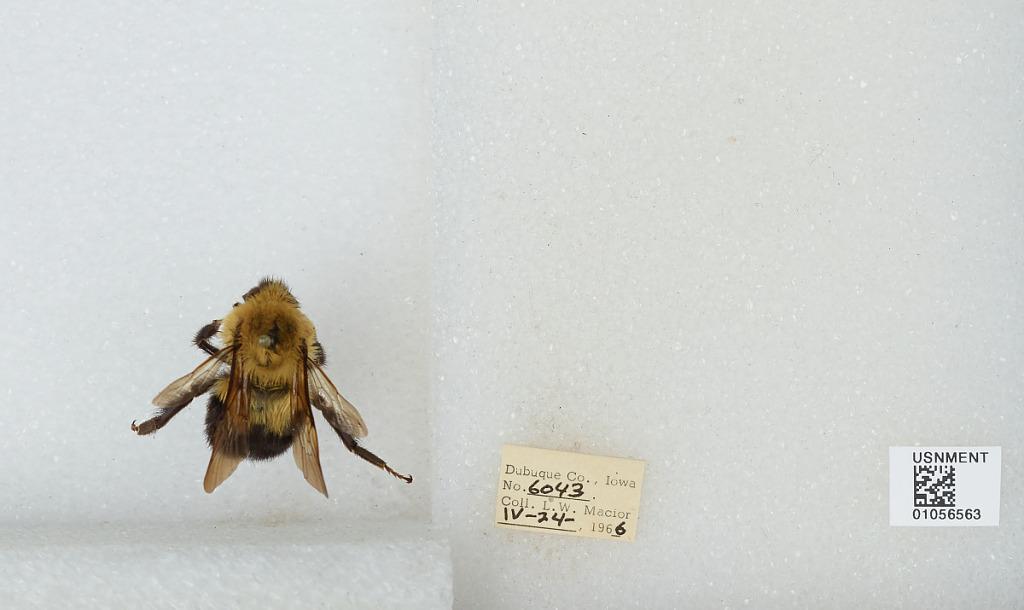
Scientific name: Bombus (Pyrobombus) bimaculatus Cresson
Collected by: L. Macior
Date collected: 1966-4-24
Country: United States
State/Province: Iowa
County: Dubuque
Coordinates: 42.4694, -90.8292